Bellin Run

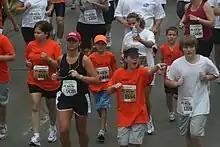
Bellin Kid's for Running

Kids for Running is a training program designed to get kids in third through eighth grades active and health-conscious in their formative years. Several thousand kids from schools across Wisconsin and Michigan's Upper Peninsula participate in the program each year culminating in their participation in the 10K race. The program is fully integrated in participating schools' physical education programs.